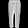
Label: Trouser